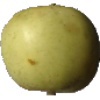
Label: Apple Golden 3